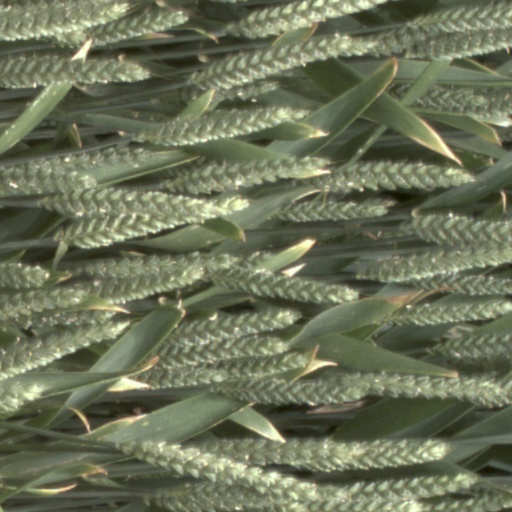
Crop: wheat